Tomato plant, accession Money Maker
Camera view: bottom (45 deg); turntable rotation: 240 degrees
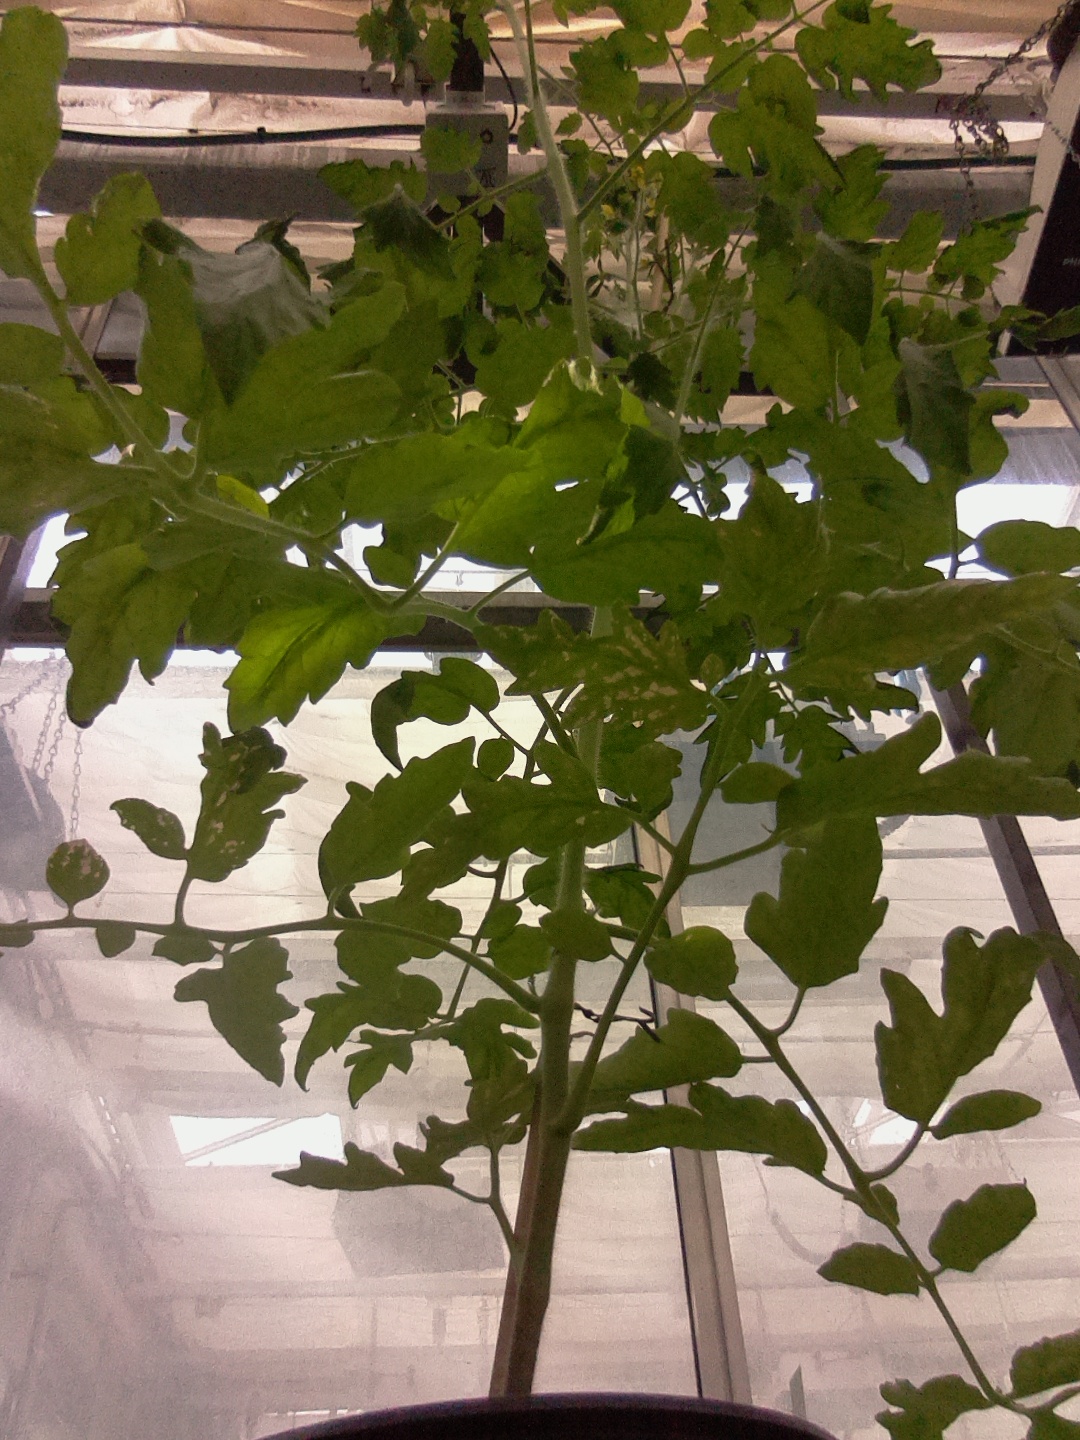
BBCH growth stage 64: 40%-50% of flowers open